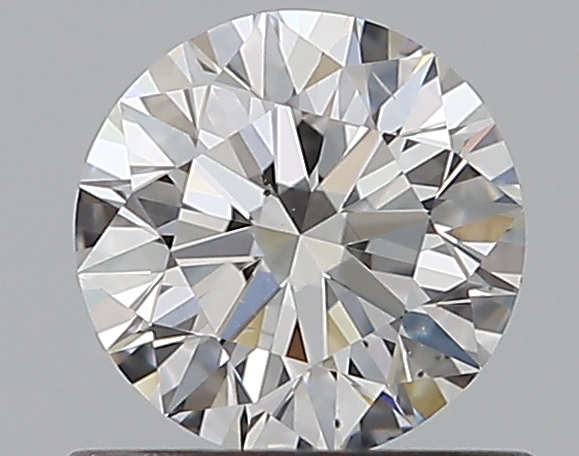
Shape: round
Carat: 0.6
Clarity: VS2
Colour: E
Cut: EX
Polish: EX
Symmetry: EX
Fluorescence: M
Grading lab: GIA
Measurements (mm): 5.35 x 5.38 x 3.34